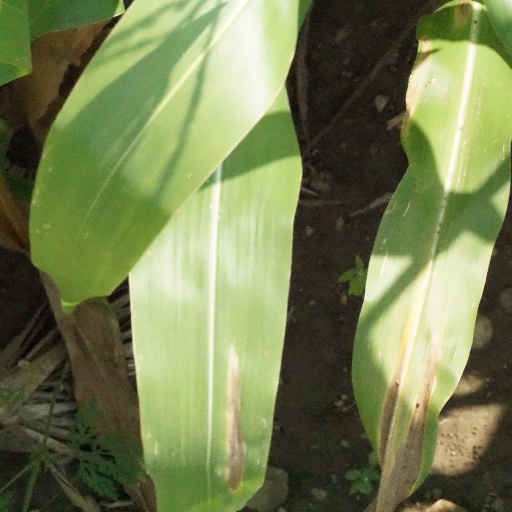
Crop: maize; corn